Kanamarka

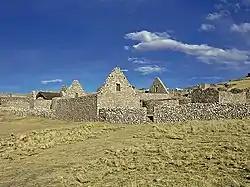
The ruins of Kanamarka

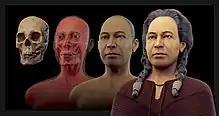
The forensic facial reconstruccion of the Lady of K'anamarka - steps

Kanamarka or Kanamarca (possibly from Quechua "k'ana" glowing, "K'ana" a Peruvian people, "marka" village) is an archaeological site in Peru. It is located in the Cusco Region, Espinar Province, Alto Pichigua District.